Bruno Rossi

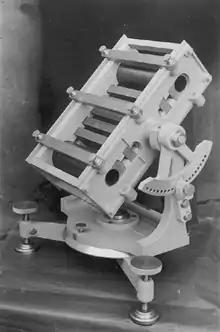
Rossi's Cosmic ray telescope

In the fall of 1931, Fermi and Orso Mario Corbino organized in Rome an international conference on nuclear physics, which was sponsored by the Royal Academy of Italy. Fermi invited Rossi to give an introductory talk on cosmic rays. In the audience were Robert Millikan and Arthur Compton, both of whom had won the Nobel prize in physics, in 1923 and 1927, respectively. During the 1920s, Millikan, who is famous for his oil drop experiment, made extensive measurements of the mysterious radiation discovered by Hess. He coined the name "cosmic rays" and proposed that they were photons created by the fusion of hydrogen in interstellar space. He was not pleased by the presentation of evidence that most observed cosmic rays are energetic charged particles. Later, Rossi wrote: